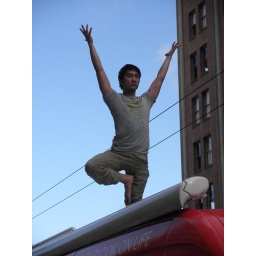
Buddy Guy goes tree pose on top a van in San Francisco